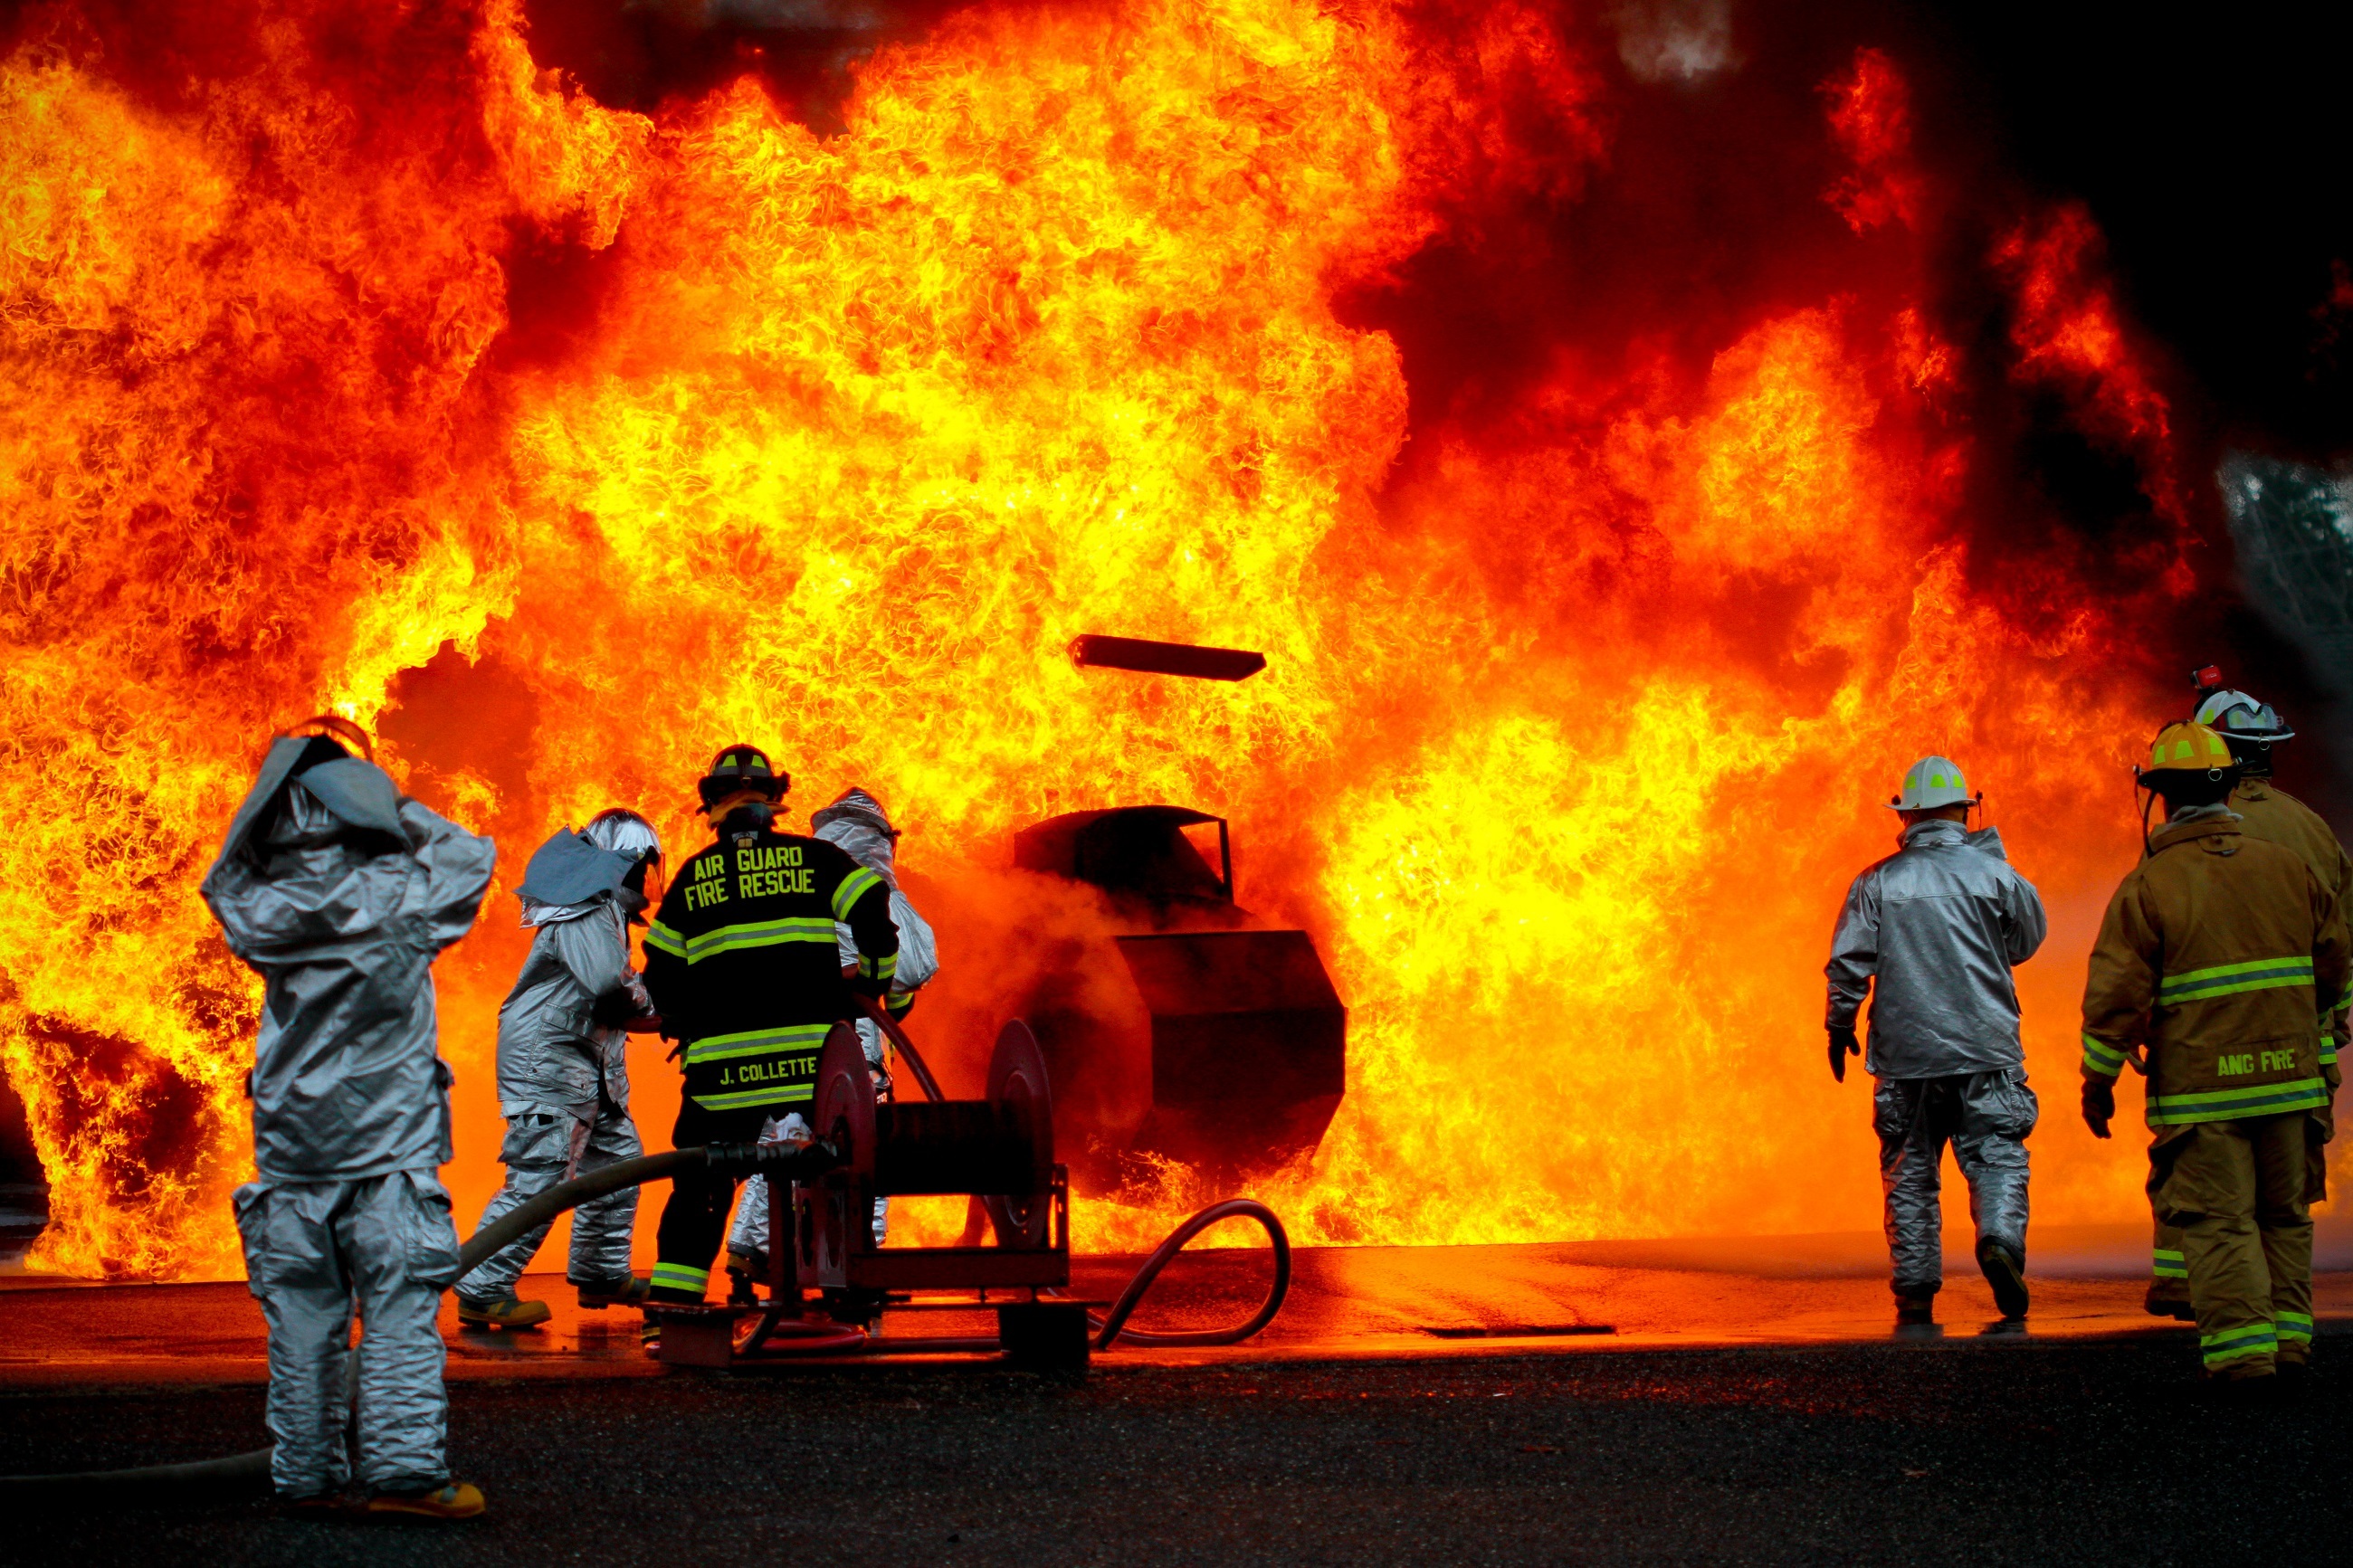
silhouette, live, equipment, spray, training, fire, bonfire, helmet, danger, safety, hose, protection, job, practice, firefighter, firefighters, fireman, screenshot, nozzle, geological phenomenon, stunt performer